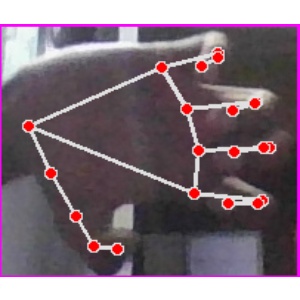
अक्षर: त